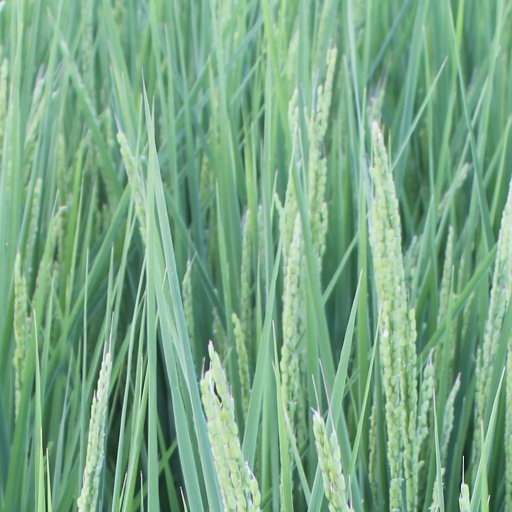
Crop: rice